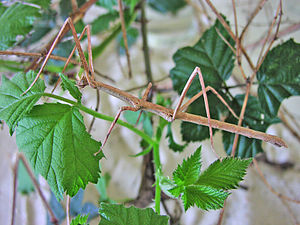
Vandrende pinde
Medauroidea extradentata
Vandrende pinde er en orden af insekter og tilhører som sådan rækken af leddyr, der bl.a. også omfatter knælere. De vandrende pinde er mestre i camouflage og kan derfor være meget svære at få øje på.